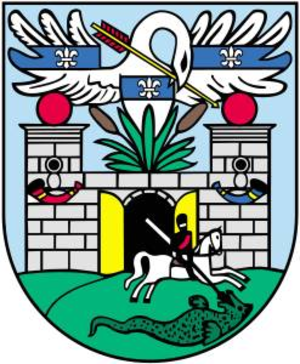
Jiřetín pod Jedlovou est une commune du district de Děčín, dans la région d'Ústí nad Labem, en Tchéquie. Sa population s'élevait à 662 habitants en 2018.